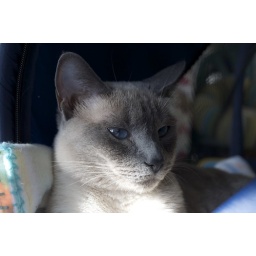
Topaz sitting in the the cat stroller. The lighting really brings out her eyes.